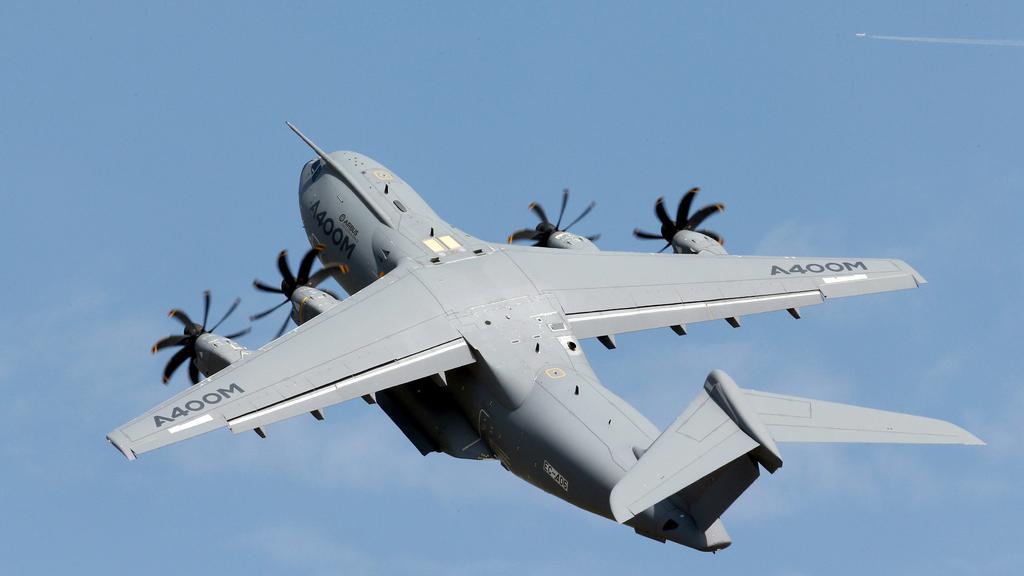
Vehicle type: Planes